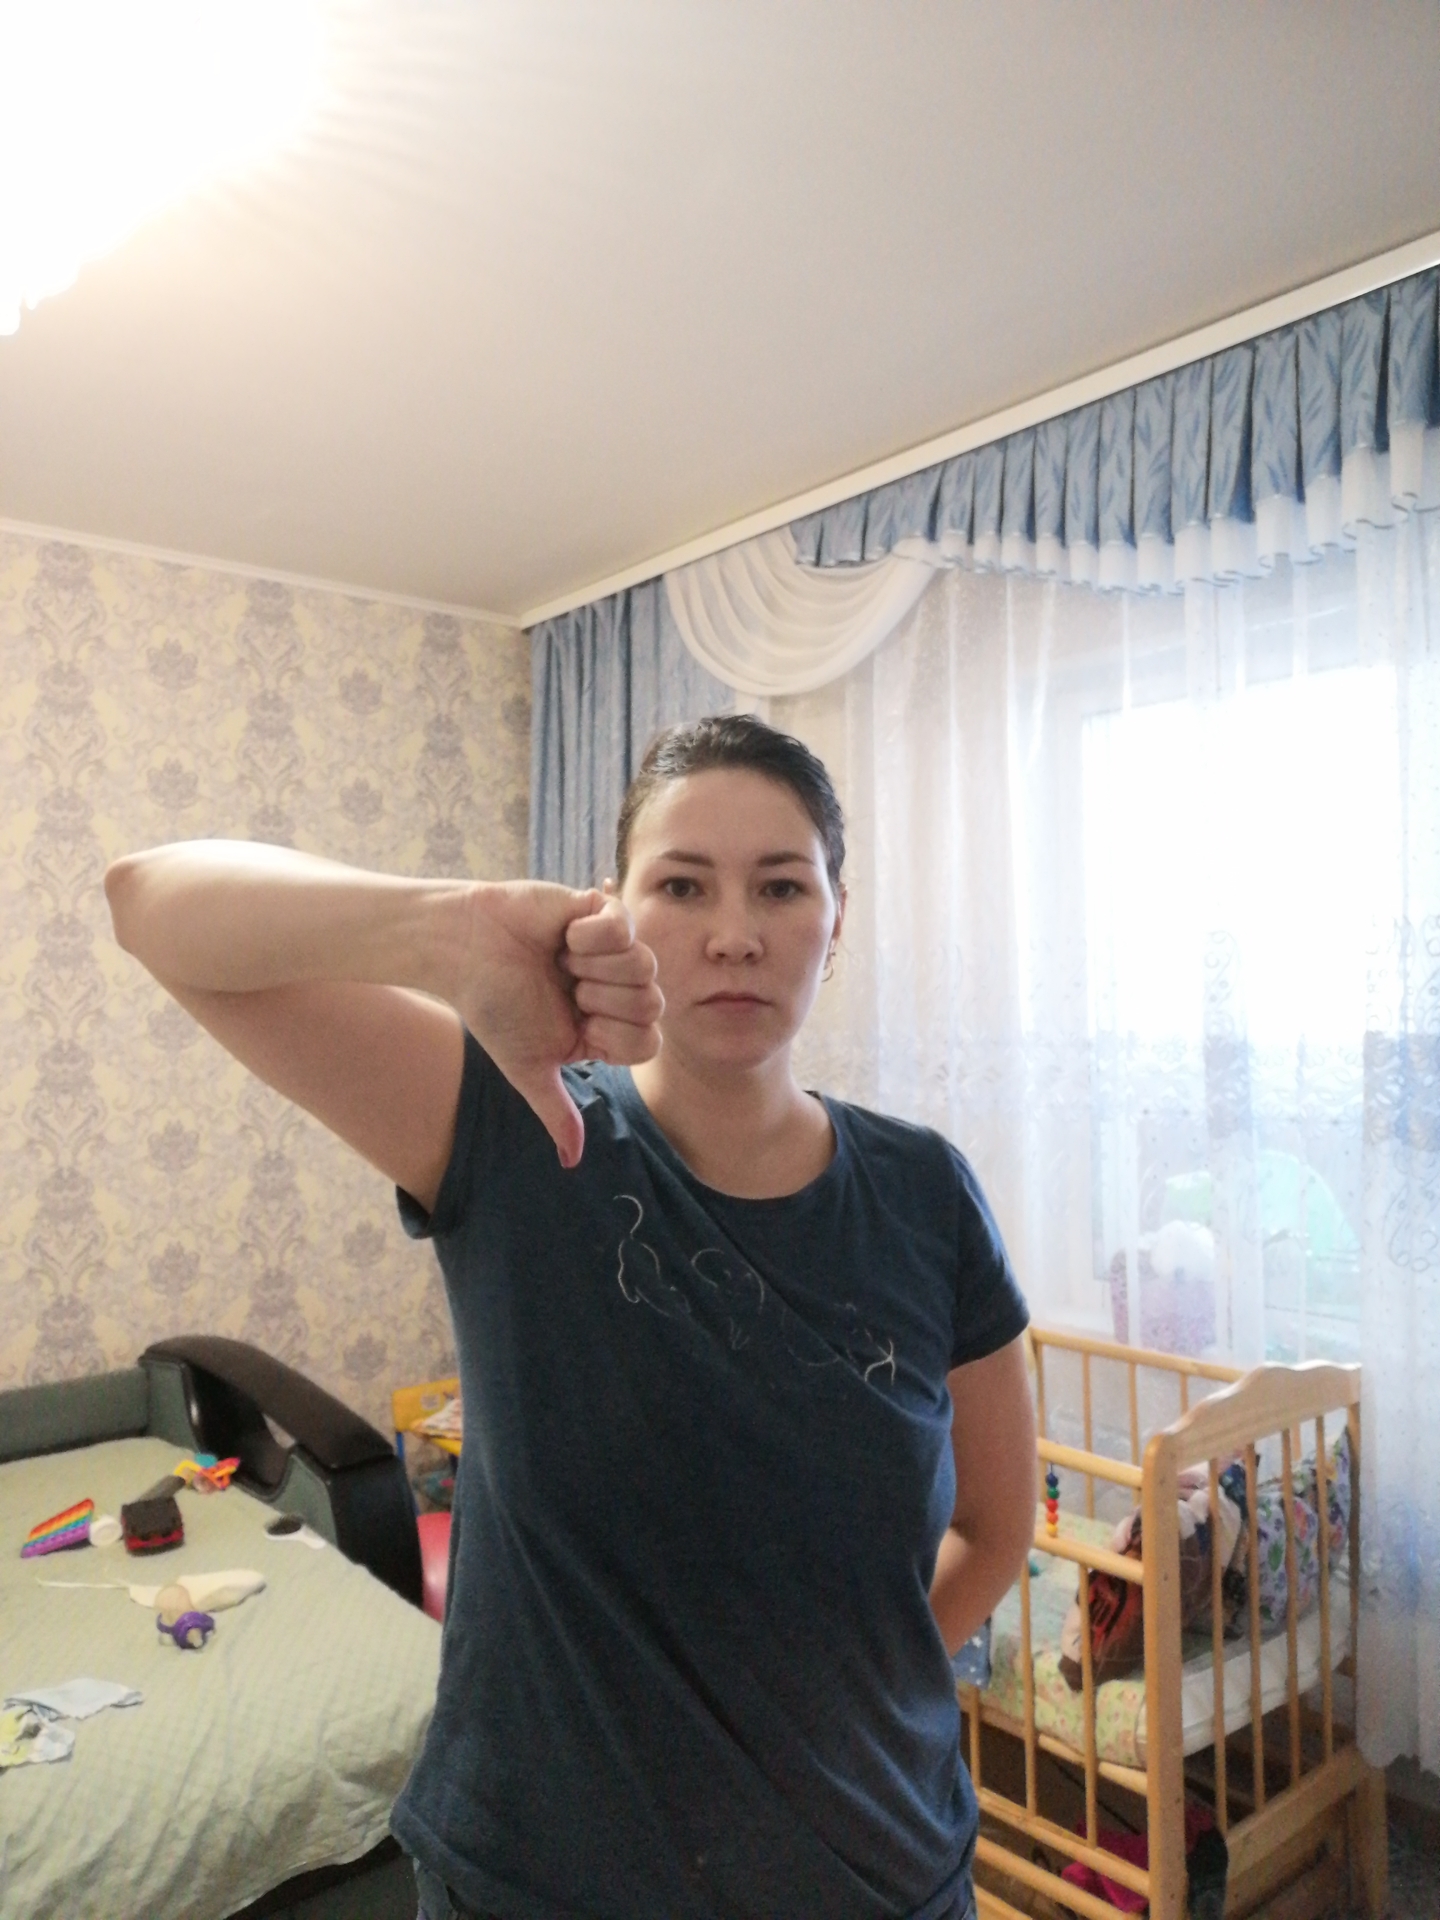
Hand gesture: dislike